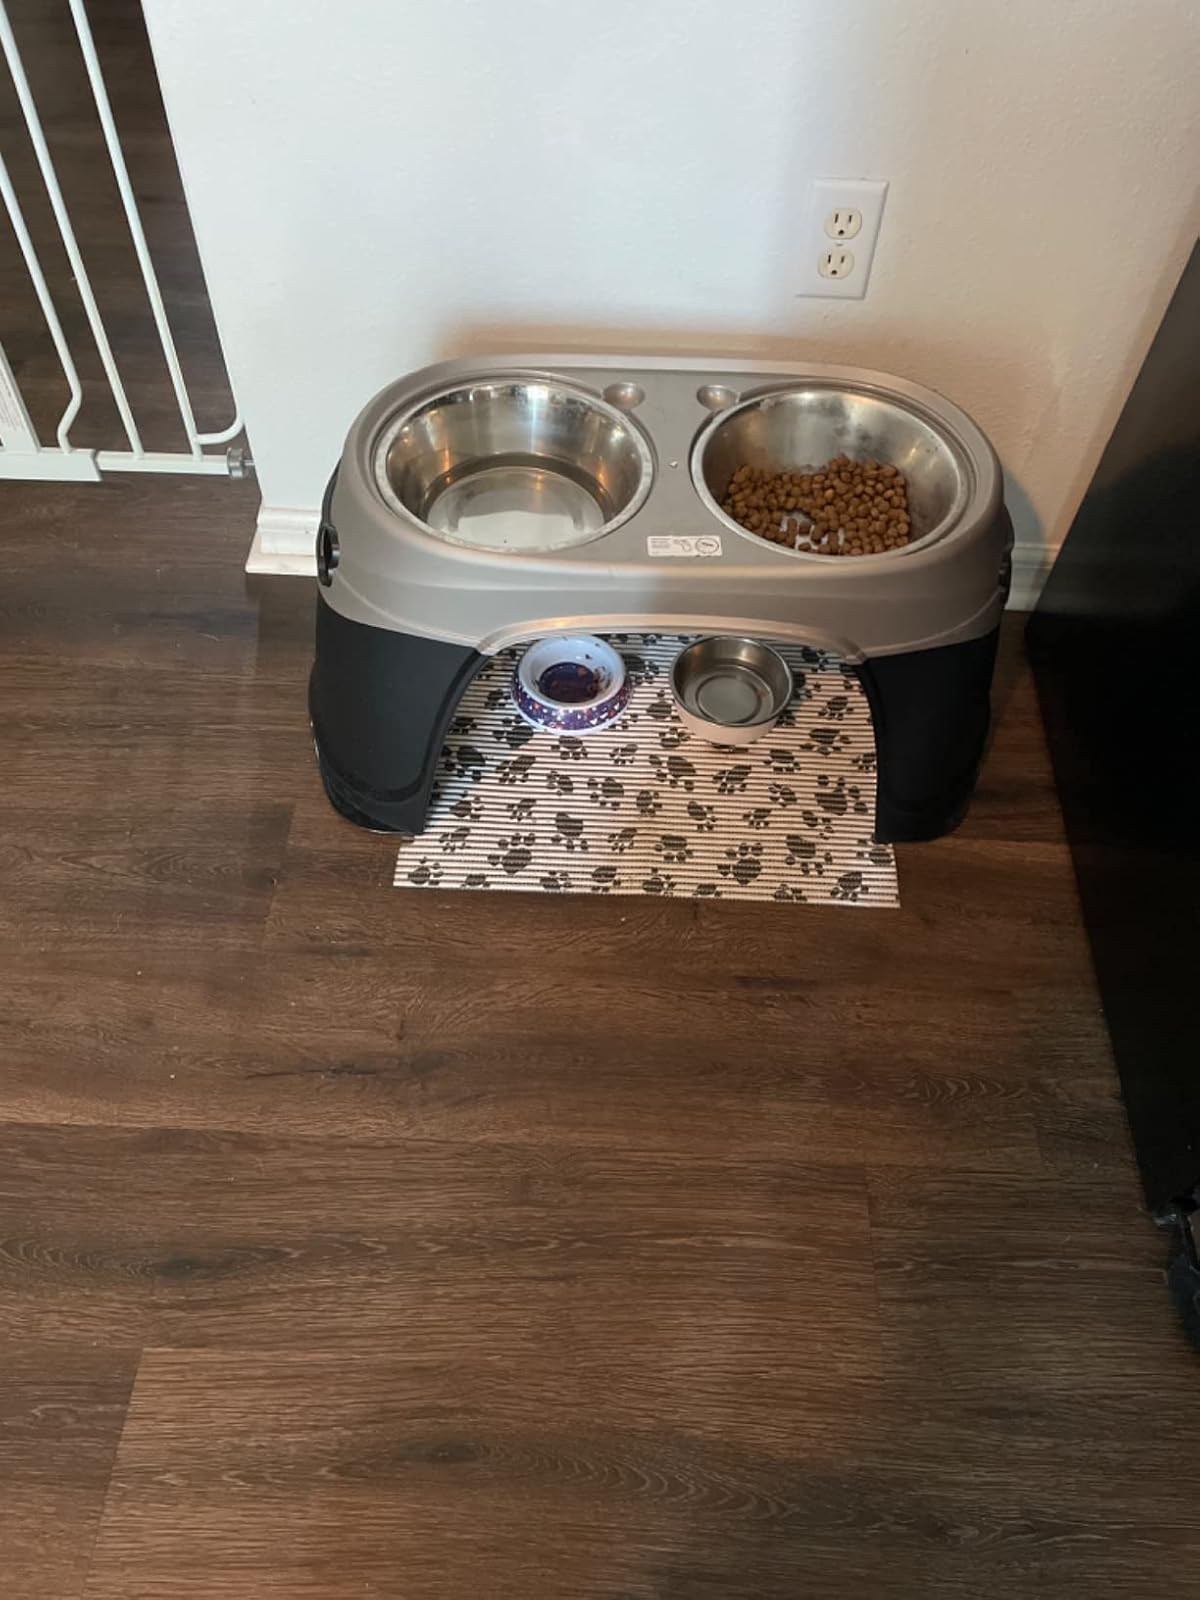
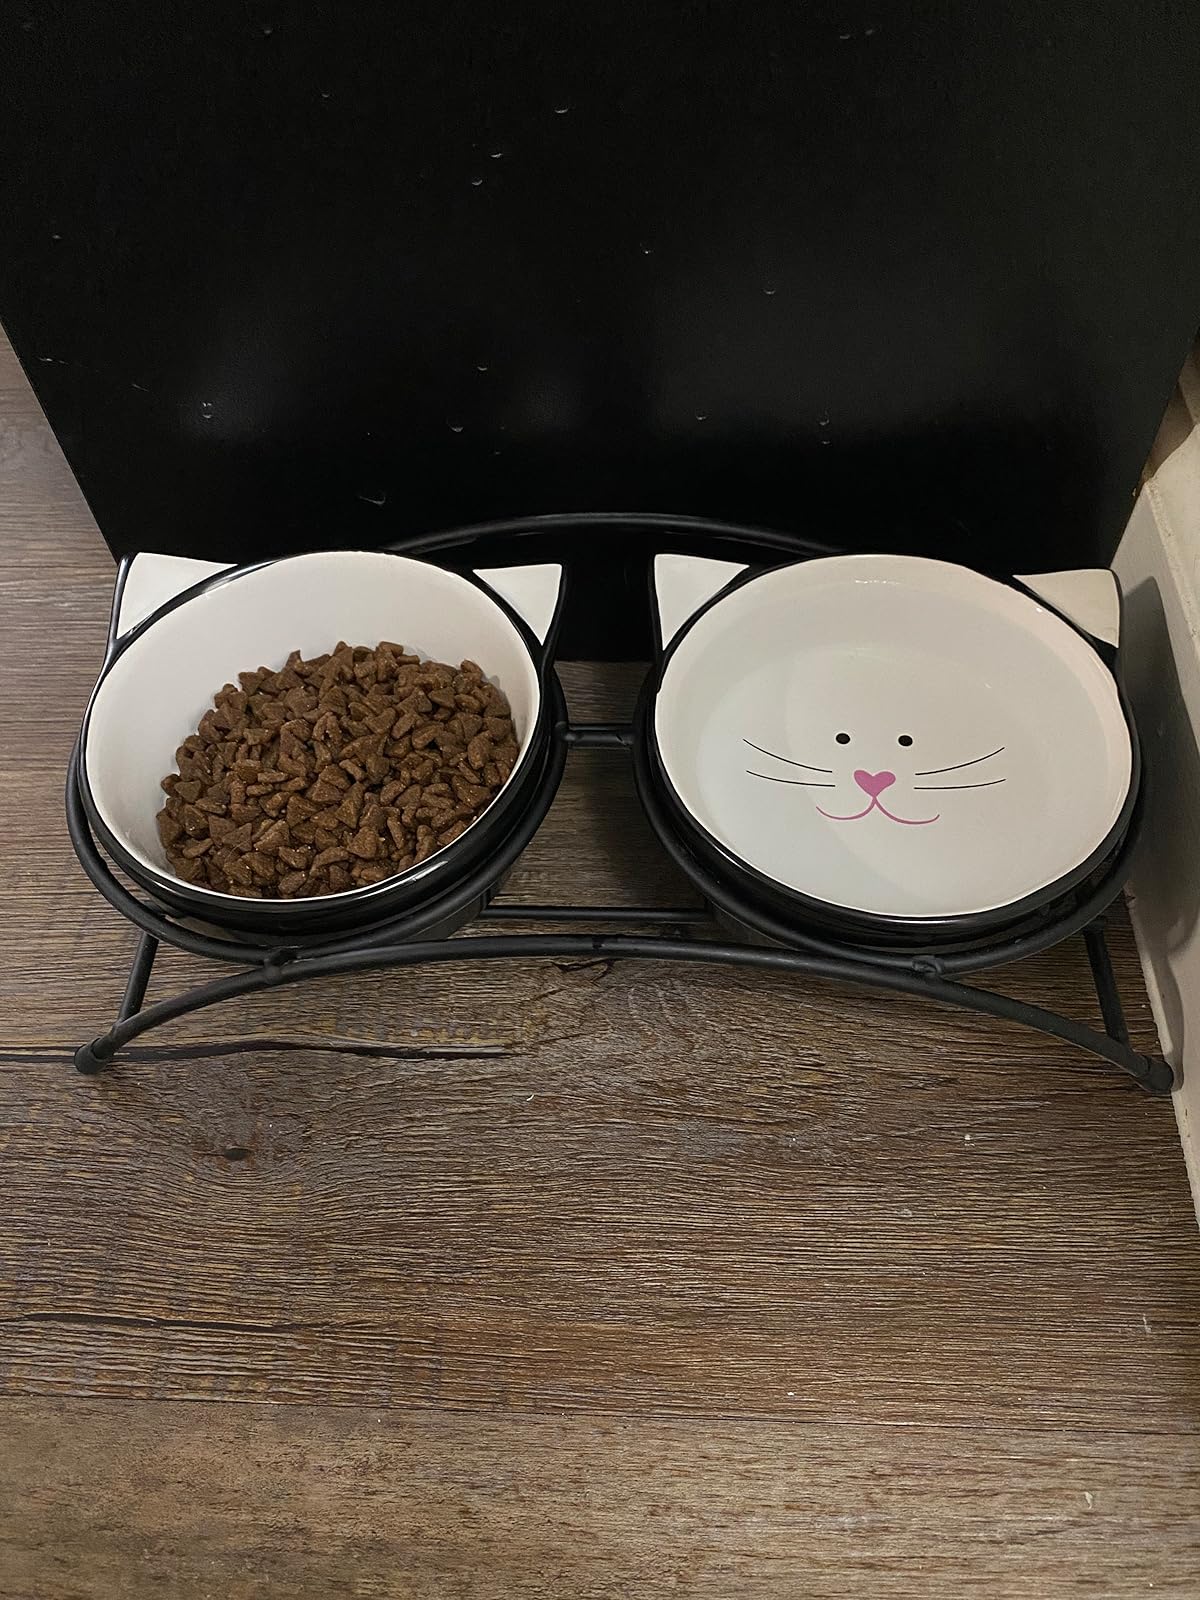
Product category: items_bowl
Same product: no